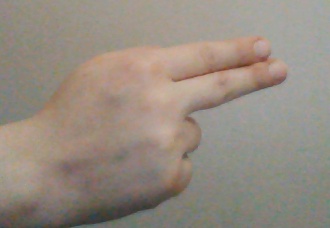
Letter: ain